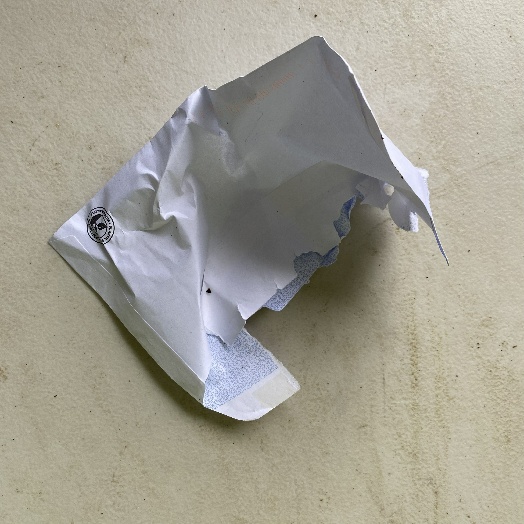
Label: Paper